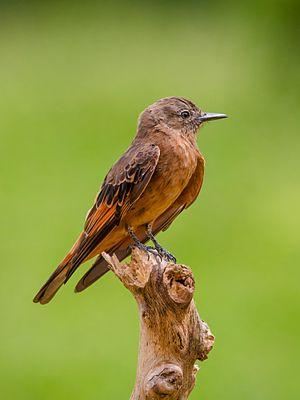
Le Moucherolle hirondelle est une espèce de passereaux sud-américains de la famille des Tyrannidae. C'est la seule espèce du genre Hirundinea.